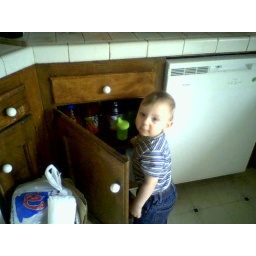
toley busted on the cabinet doors in kitchen